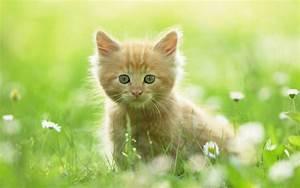
cat